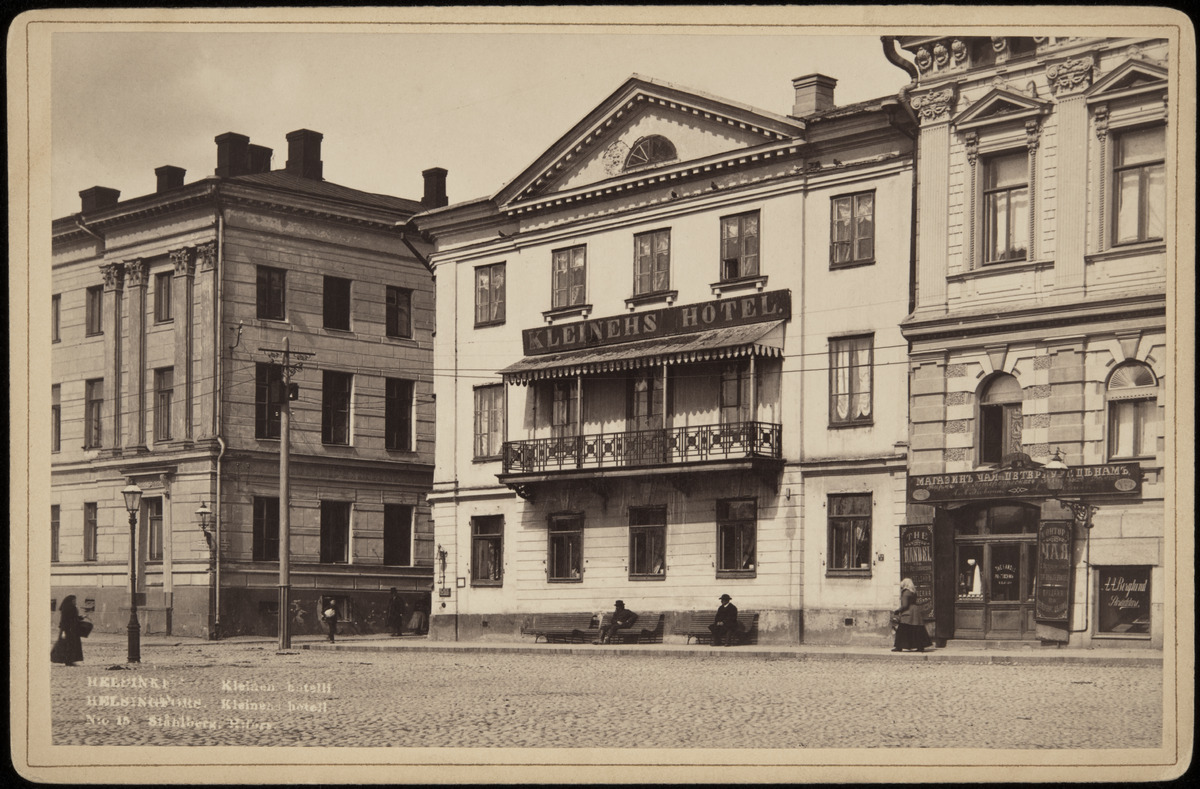
Pohjois-Esplanaadikatu (=Pohjoisesplanadi) 9 - Katariinankatu 1, Louis Kleinehin hotelli
sisällön kuvaus: Pohjois-Esplanaadikatu (=Pohjoisesplanadi) 9 - Katariinankatu 1, Louis Kleinehin hotelli. Oikealla teekauppa. mustavalkoinen
Kuvaaja: Ståhlberg, Karl Emil, valokuvaaja
Ajankohta: kuvausaika 1890 -luku
Paikka: Suomi, Uusimaa, Helsinki, Kruununhaka Helsinki, Pohjoisesplanadi 7, 9, 11, 13. Katariinankatu 1, 2. Kauppatori
Aiheet: majoitusliikkeet hotellit, rakennukset kivirakennukset liikerakennukset, kadut, liikenne, jalankulkijat, jalkakäytävät, myymälät, liiketilat, mainonta, mainokset, kyltit, kilvet, parvekkeet, kadunkalusteet, valaisimet, lamput, lyhdyt, katuvalaistus, osuustoiminta